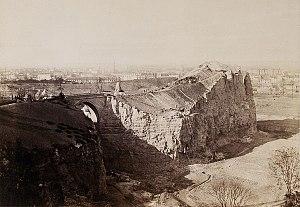
Charles Marville (1813-1879) Travaux d'aménagement du parc des Buttes Chaumont s. d. Bibliothèque nationale de France, Estampes, EO-7A (2)-FT-4